Dudley W. Morton

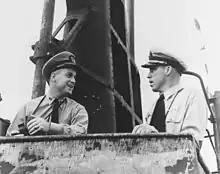
Morton (right) speaks with his executive officer, Richard O'Kane on the bridge of the "Wahoo" ca. February 7, 1943

O'Kane's account describes Morton explaining that he should prevent enemy troops from getting ashore to fight again - as each one of them could cost an American life. However, the Hague Convention of 1907 bans the killing of shipwreck survivors under any circumstances. O'Kane further explained that the fire from "Wahoo" was intended to force the troops to abandon their boats and no troops were deliberately targeted. Vice Admiral Charles A. Lockwood, the Commander of the Submarine Force for the U.S. Pacific Fleet (COMSUBPAC) asserted that the survivors were army troops and turned machinegun and rifle fire on "Wahoo" while she maneuvered on the surface. He further stated that such resistance was common in submarine warfare. In 1975, historian Clay Blair claimed Morton opened fire first and the shipwrecked returned fire with handguns.